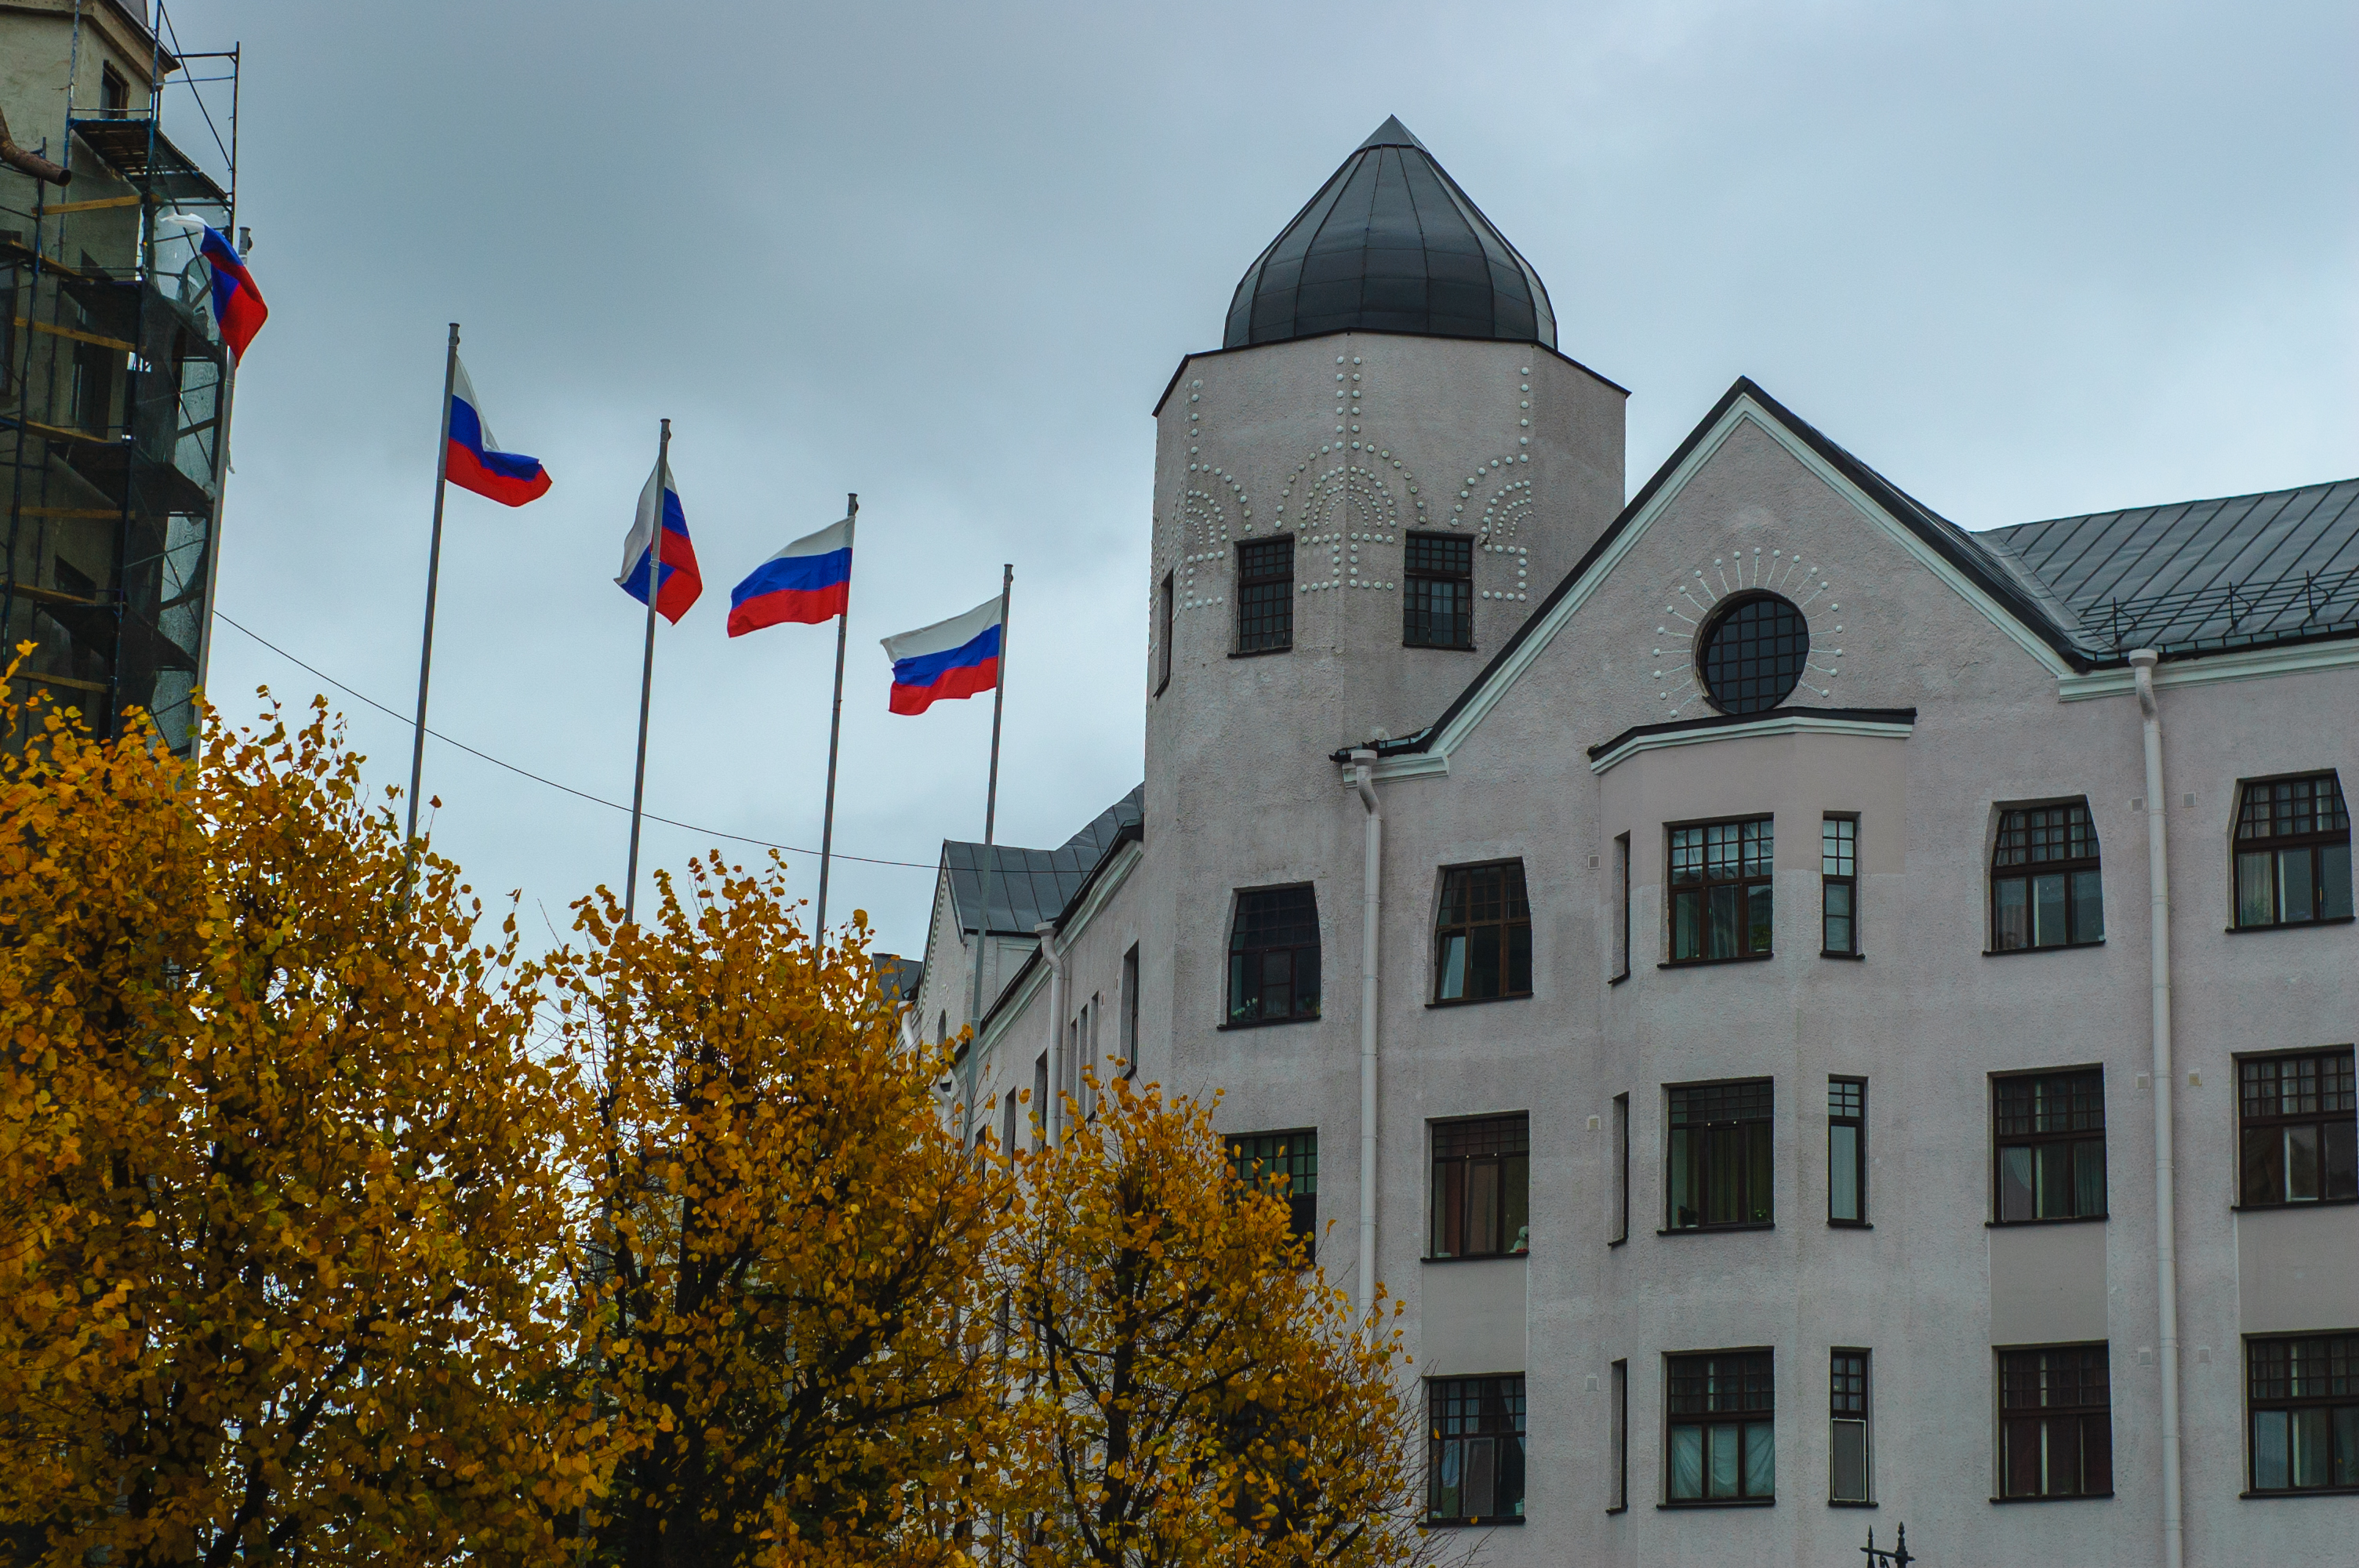
images, sky, cloud, building, window, flag, tree, neighbourhood, facade, city, turret, house, roof, pole, medieval architecture, government, steeple, spire, sash window, street, winter, castle, clock tower, condominium, seat of local government, mixed use, official residence, finial, tourist attraction, stately home, downtown, tower block, suburb, church, headquarters, apartment, town square, tourism, listed building, manor house, palace, autumn, classical architecture